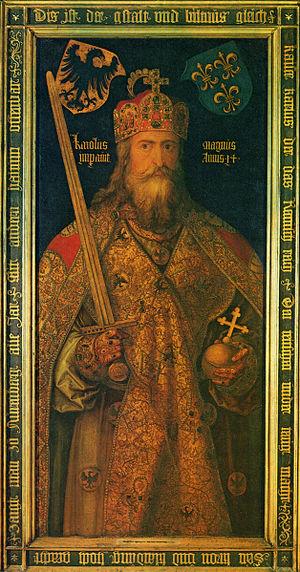
Joyeuse est, d'une part, le nom de l'épée de Charlemagne dans la Chanson de Roland, et d'autre part, le nom d'une épée utilisée lors du sacre des rois de France à partir du XIIᵉ ou du XIIIᵉ siècle, dite « épée de Charlemagne ». Elle est l'un des plus anciens regalia du royaume de France qui subsistent actuellement.
Le tchiloli est une forme théâtrale, musicale et dansée née au Portugal au XVIᵉ siècle et toujours vivace sur l'île de Sao Tomé, à Sao Tomé-et-Principe. Comme l'Auto de Floripes propre à l'île de Principe, elle est inspirée par l'un des épisodes du cycle de Charlemagne. Interprétée en portugais ancien et moderne par des troupes locales – uniquement des hommes –, d'un anachronisme assumé, elle met en scène esclaves et métis, masqués et costumés à l'européenne. À la fois syncrétique, subversive et mystique, creuset de plusieurs traditions, cette œuvre unique se prête à différents niveaux de lecture.